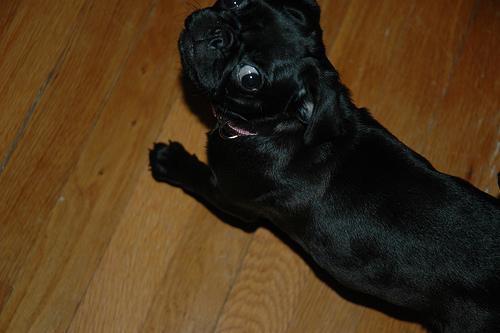
pug